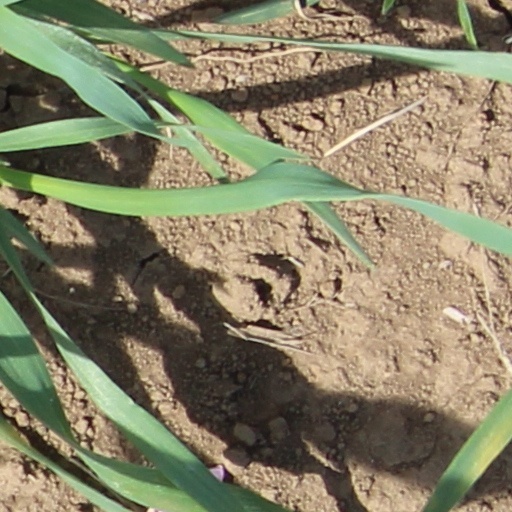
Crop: wheat